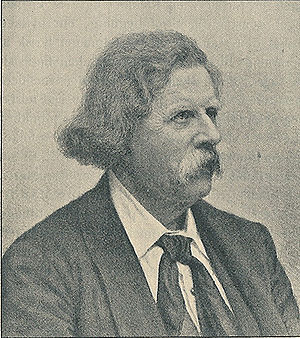
Leopold Budde
Carl Christian Leopold Gether Budde ved Ry var en dansk forfatter. Han blev født i Holbæk, men voksede op i Vendsyssel, hvor hans far var præst. Som 14-årig kom han på Randers Latinskole og begyndte her at øve sig i digteri. Han blev student i 1854 og vaklede mellem forskellige studier, men måtte til sidst stoppe og rejste hjem til sin far, der nu var blevet præst i Sengeløse på Sjælland.